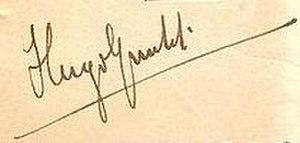
Hugo Gunckel Lüer est un botaniste chilien, né le 10 août 1901 à Temuco et mort à le 17 juillet 1997 à Santiago.